Mayoralty of Sergey Sobyanin

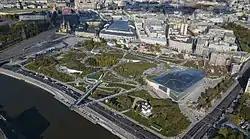
Zaryadye Park

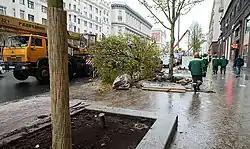
First landing of Tilias on Tverskaya Street in October 2016

After the election of Sobyanin as mayor in 2011 in Moscow, the city government developed and approved the program "Urban policy" in order to "create a favorable urban environment". Every year, a four-year targeted investment program and a 3-year program for the construction of off-budget facilities are formed.